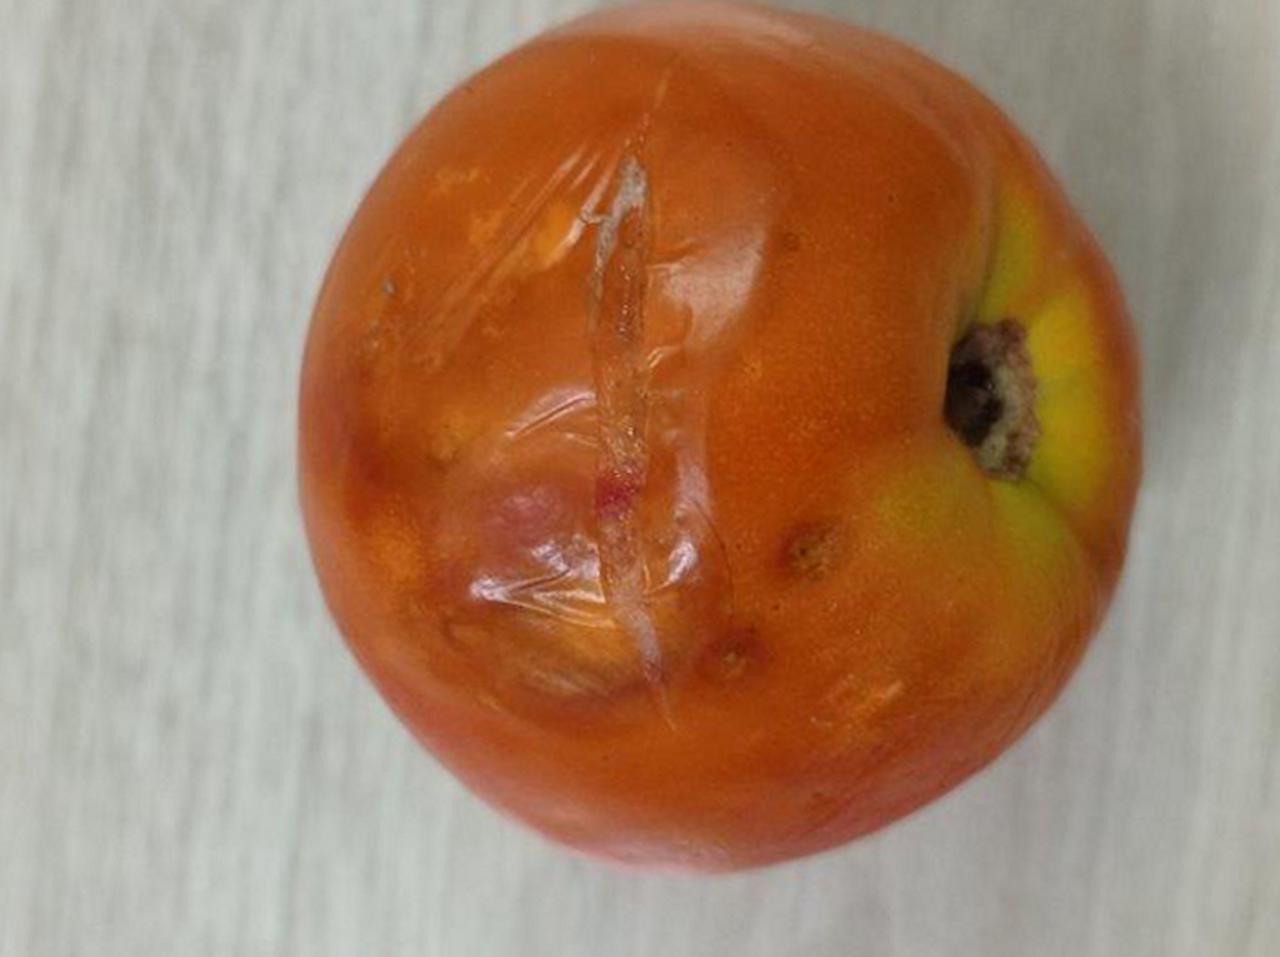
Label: Rotten